Blacks and Whites' Carnival

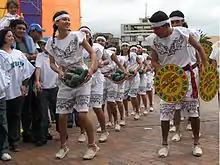
Dancers form Ancuya

The Virgin of Mercy or ""Our Lady of Mercy"", is Governess of ""La Ciudad Sorpresa"" (The Surprise City, nickname of Pasto). Traditionally celebrated on 24 September, now she receives offerings of flowers and serenades from the nearby farmers, in exchange for her blessing on the new year.